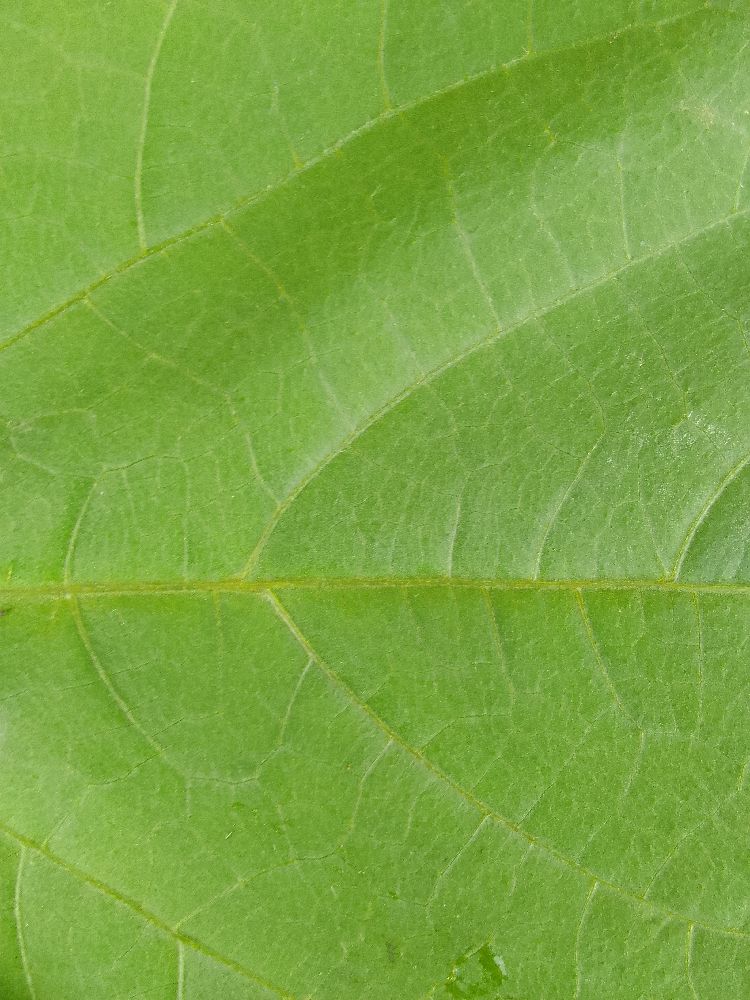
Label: healthy